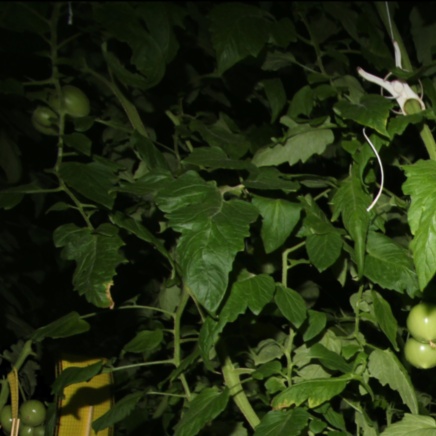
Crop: tomato